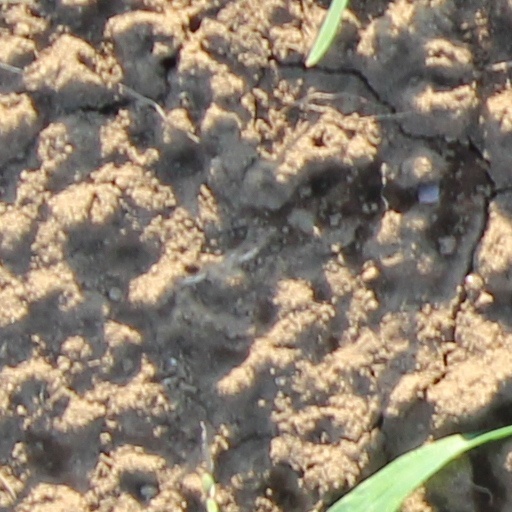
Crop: wheat